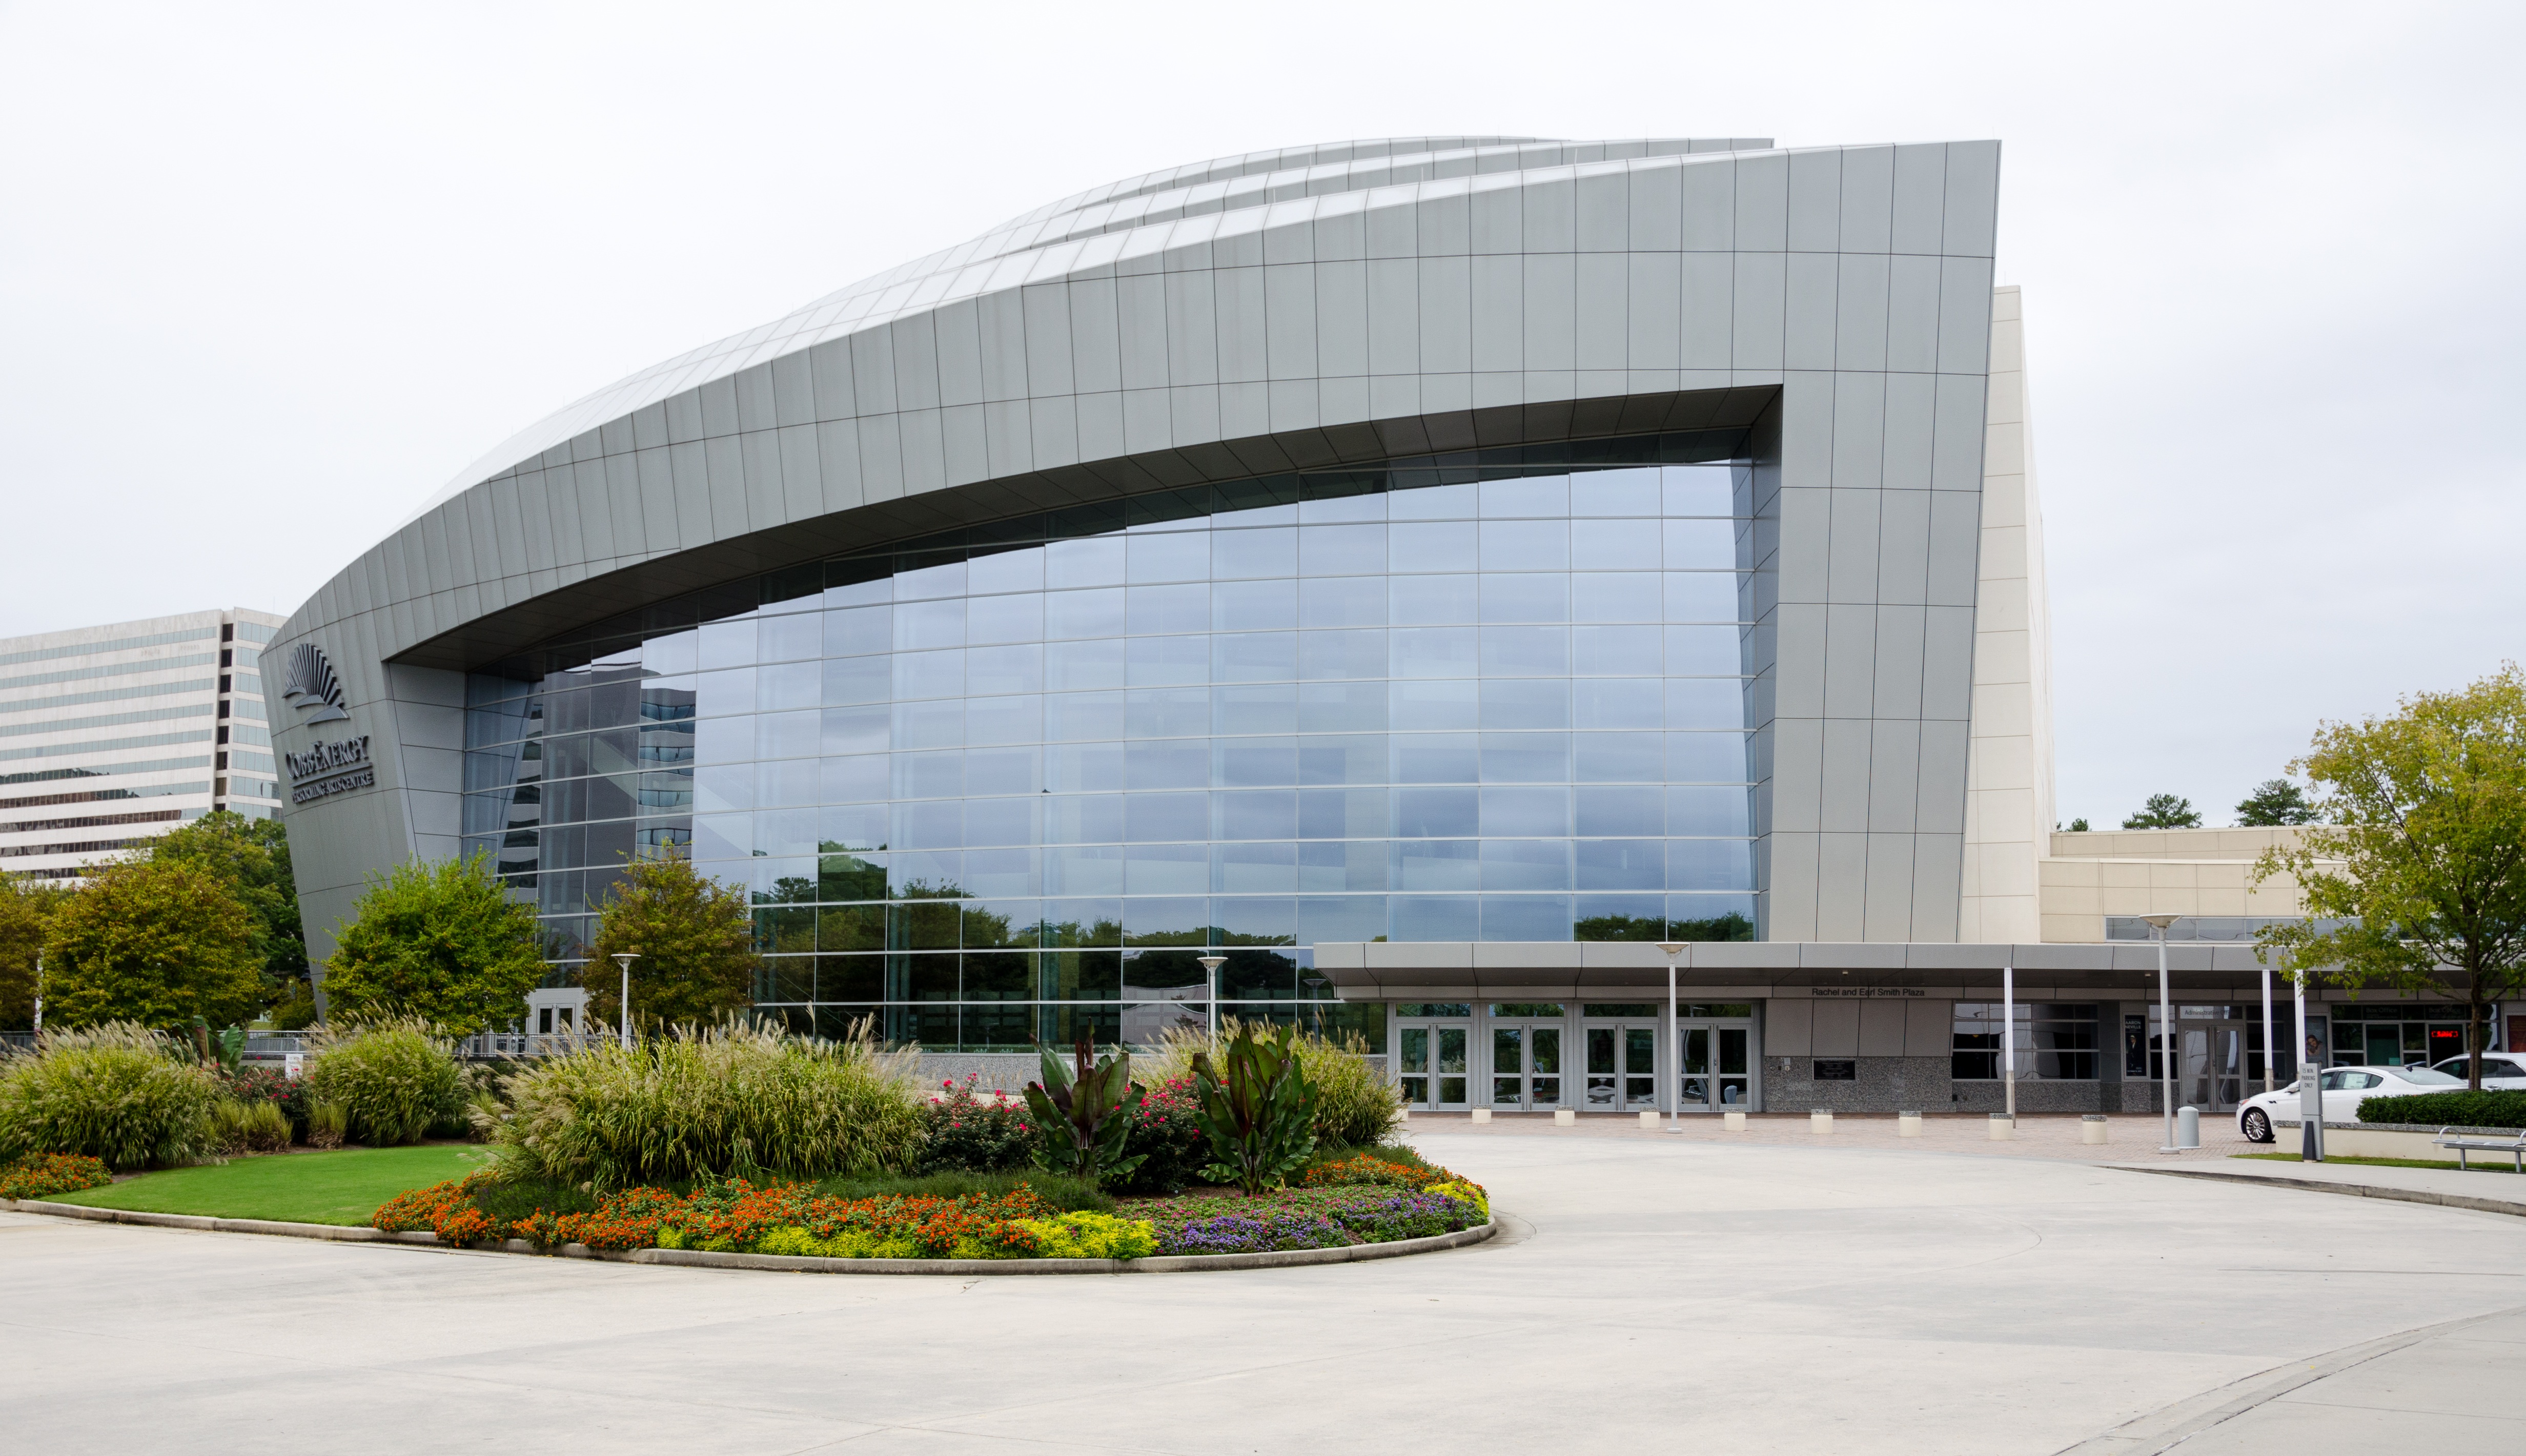
architecture, structure, building, arch, plaza, usa, america, facade, stadium, arena, georgia, venue, commercial building, headquarters, atlanta, convention center, the dead whale child, cdc, cobb energy performing arts centre